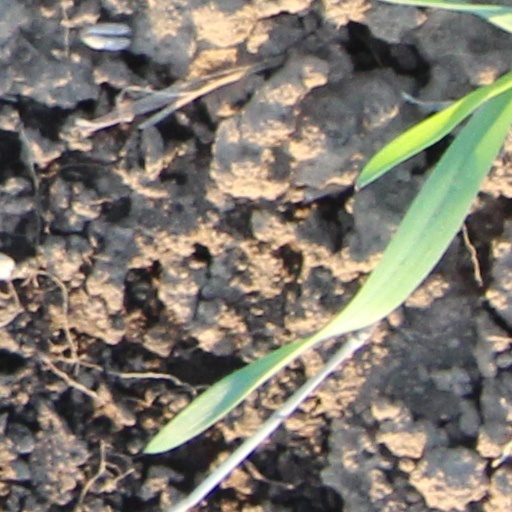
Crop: wheat